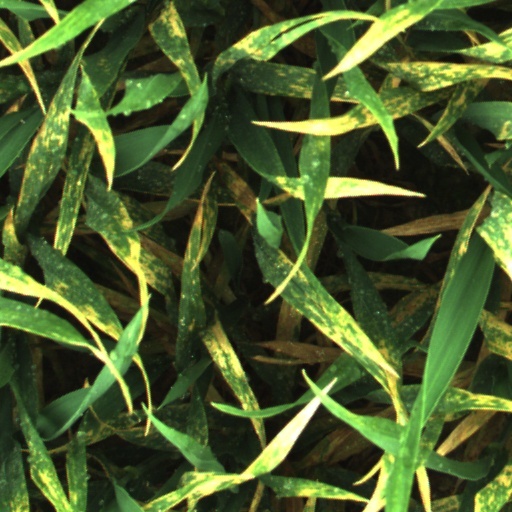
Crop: wheat